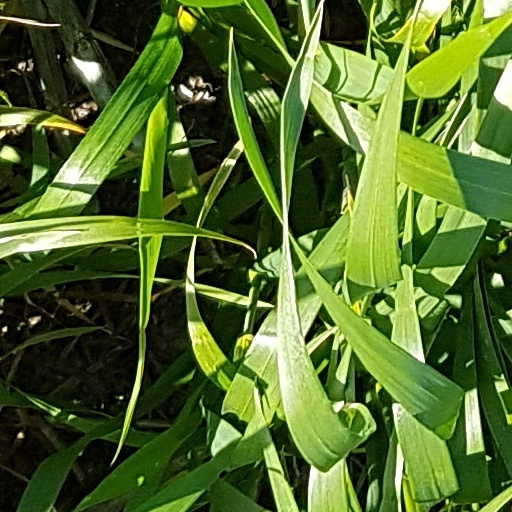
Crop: wheat